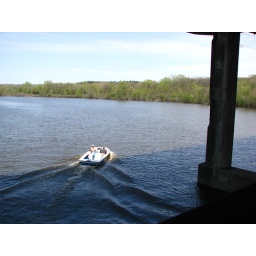
The boat passed directly beneath me. There is a pedestrian bridge beneath the interstate crossing the Fox River.